Craig Robinson (designer)

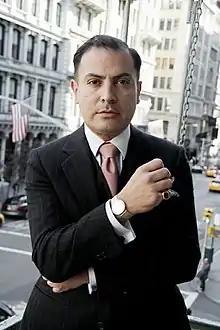
Robinson in New York City

Craig Robinson (born 1972 in New Mexico) is an American fashion designer.